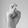
ASL letter: X